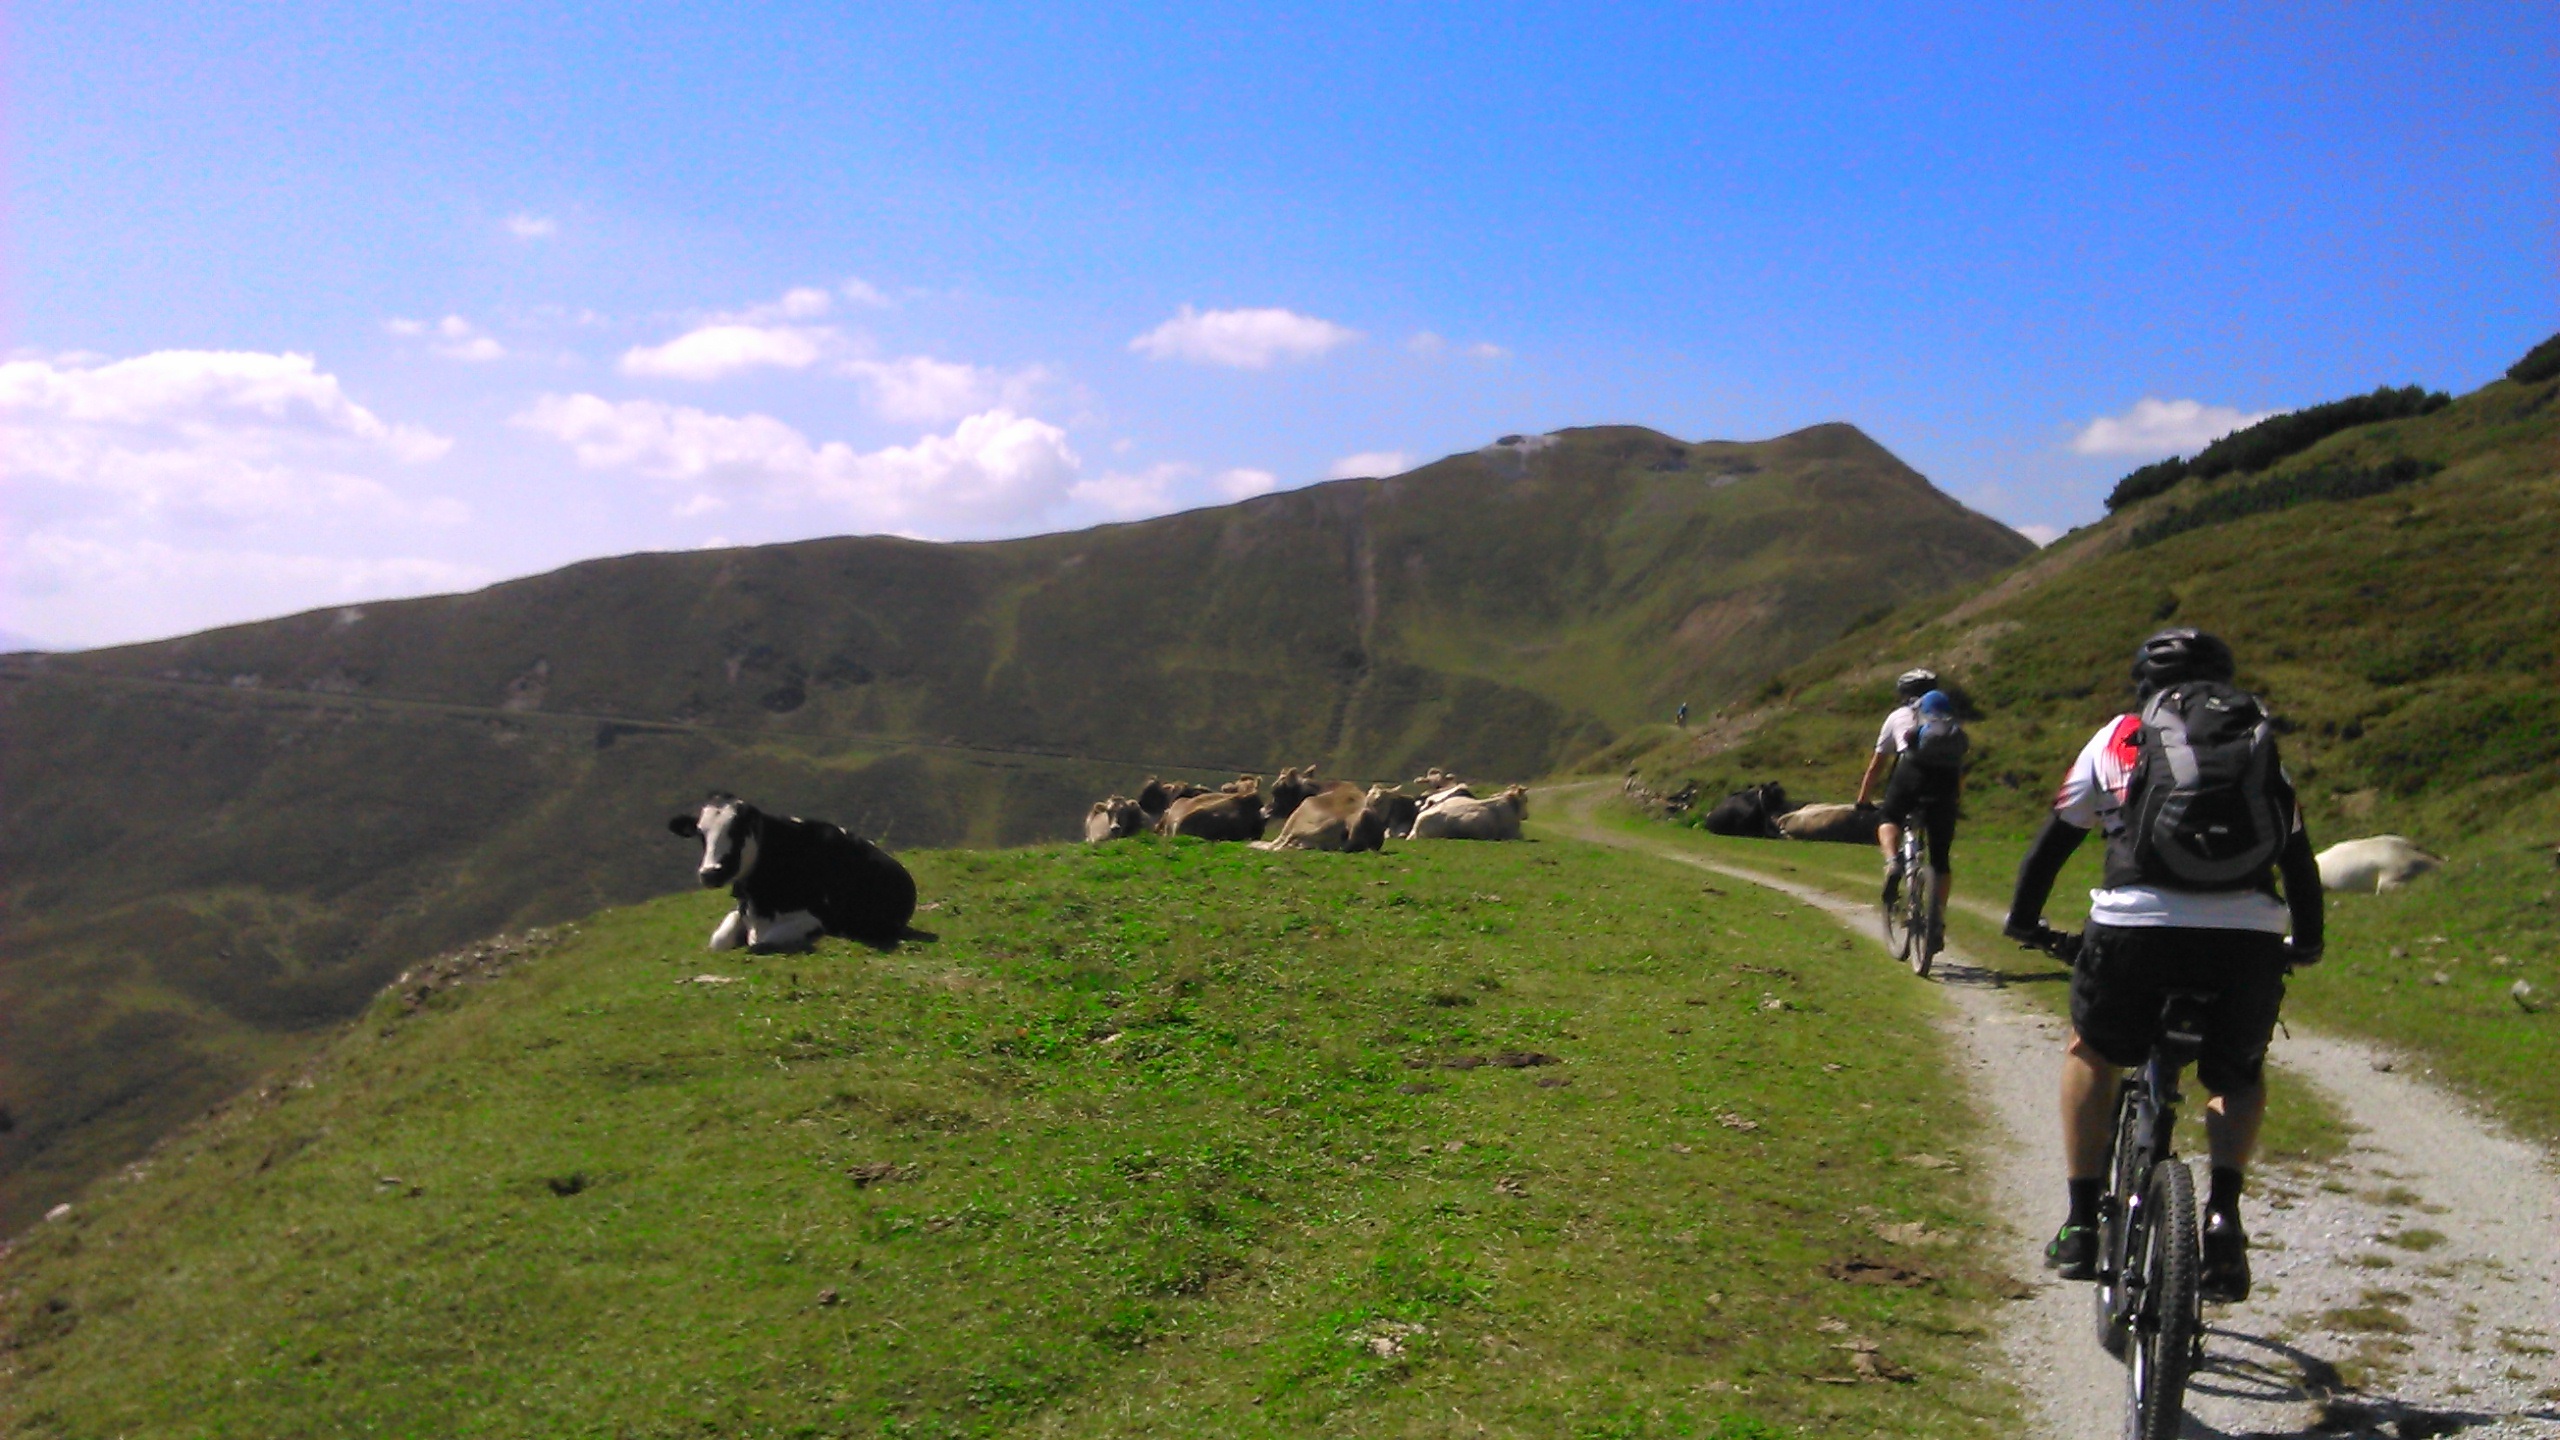
landscape, walking, mountain, trail, hill, adventure, mountain range, exit, pasture, livestock, italy, extreme sport, highland, ridge, mountain bike, cows, cycling, sports, mountains, alps, plateau, fell, cyclists, dolomites, mountain biking, mountain pass, transalp, mountainous landforms